History of the Los Angeles Lakers

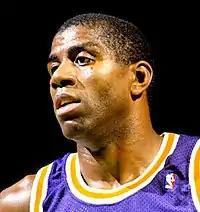
Point guard Magic Johnson led the "Showtime" Lakers to five NBA titles in the 1980s.

Before the 1979–80 season, Cooke sold the team to Dr. Jerry Buss, a Santa Monica real estate developer. That year also found the Lakers holding the top overall draft pick in the Western Conference, compensation for Goodrich's departure via free agency three years earlier to the New Orleans Jazz. At the time, the overall top pick in the draft was decided by a coin toss between the two teams with the top picks in each respective conference. The Eastern Conference team was the Chicago Bulls. The Lakers won the coin toss and selected Earvin "Magic" Johnson, who had just led Michigan State University to the NCAA championship, and was along with Indiana State University forward Larry Bird one of the top prospects in the 1979 draft.